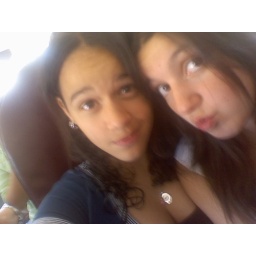
me and kristal in the bus goin to home from a class trip